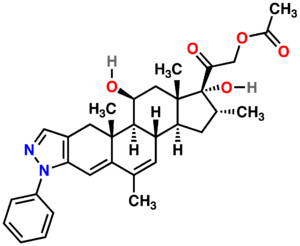
Le cortivazol est une hormone glucocorticoïde de synthèse, commercialisée en 1971. Elle a un effet anti-inflammatoire et immunosuppresseur. Sa puissance est environ 60 fois celle du cortisol.